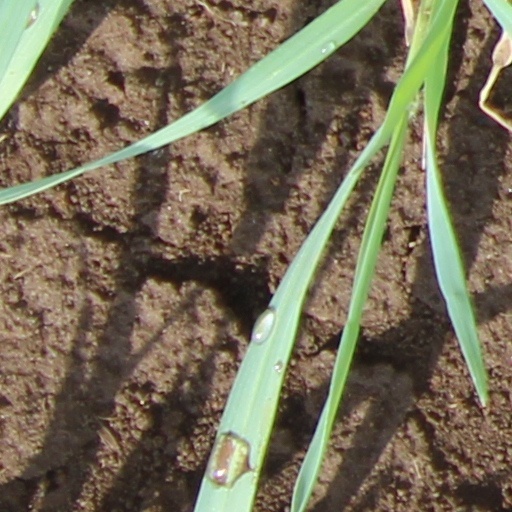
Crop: wheat